Klaus Grutzka

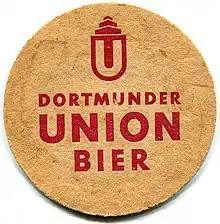
Dortmunder Union Bier coaster, showing the "U" logo designed by Grutzka

Throughout Grutzka's career, he painted industrial motifs as well as artistic works depicting the interiors of Catholic churches, especially frescos. Grutzka's interest in heavy machinery, shipbuilding and diesel engines had continued during his studies in Kiel, an interest that served as a focal point for his artistry. His works are heavily influenced by both precisionism and abstract expressionism. They often focus on essential geometrical forms, with great attention to detail. Grutzka's artistic techniques generally made use of pencil, oil, watercolor, pen, and pastels, with the aid of photographs. k